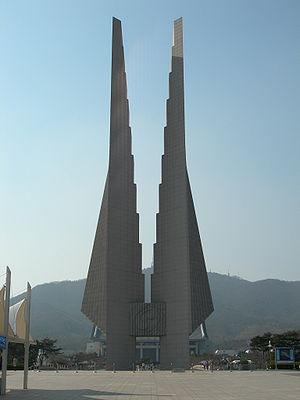
Le hall de l'indépendance coréenne est un mémorial situé à Cheonan dans la région Chungcheongnam en Corée du Sud. Il a été ouvert au public le 15 août 1987. Le mémorial a été érigé dans le but de garder la mémoire des victimes qui se sont battues pour que la Corée garde son indépendance.